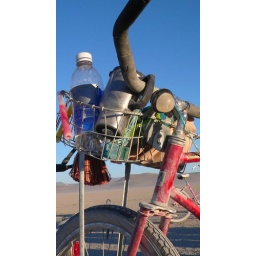
Vital things in my bike basket